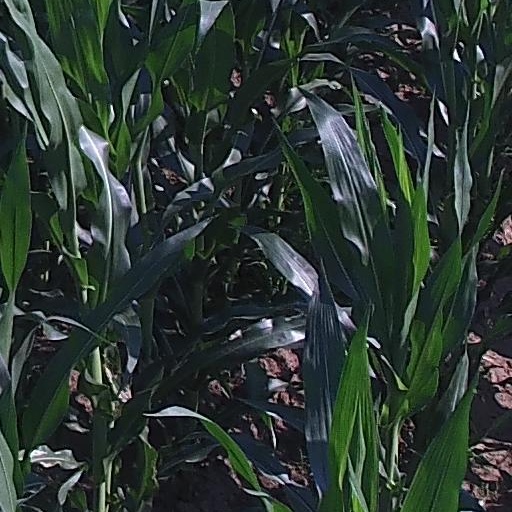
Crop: maize; corn